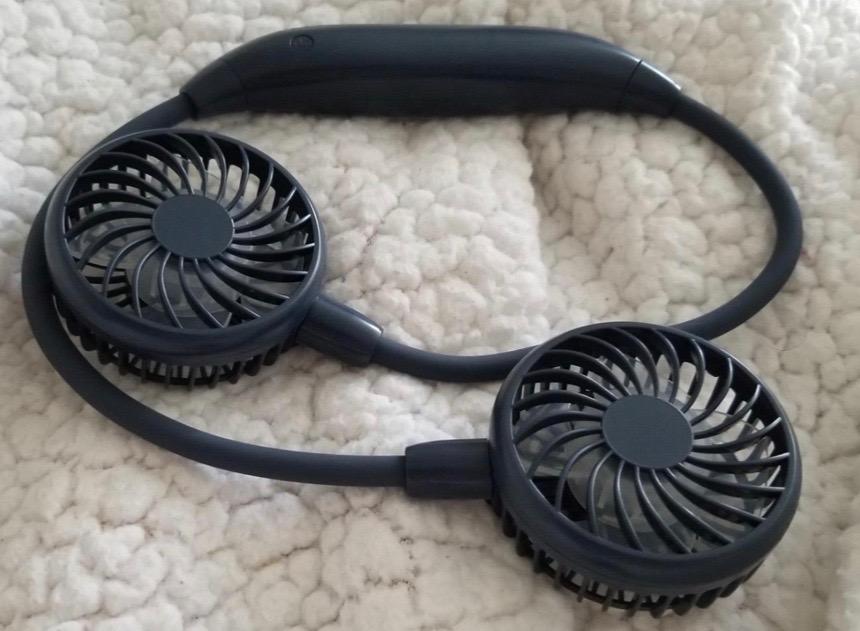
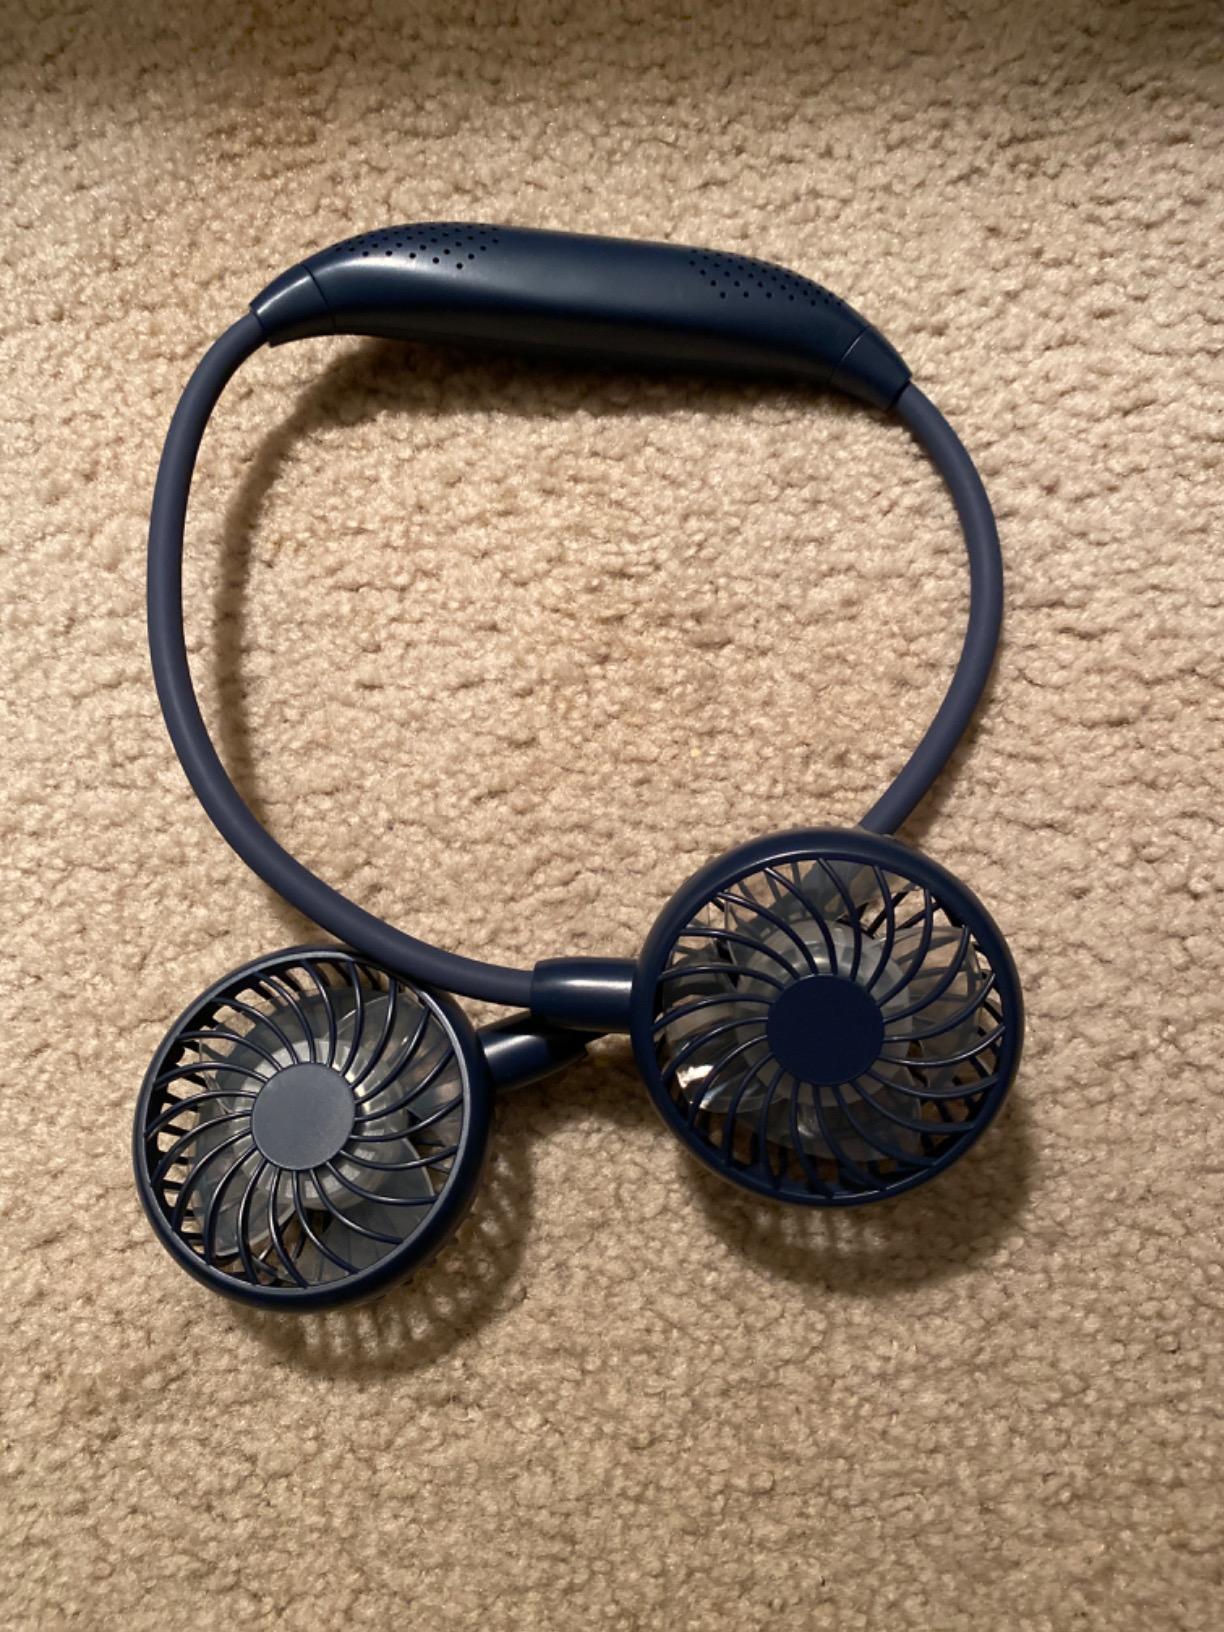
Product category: fan
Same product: yes